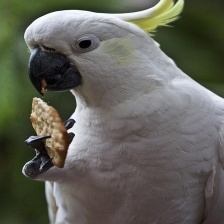
Species: COCKATOO
Scientific name: CACATUIDAE
ImageNet parent category: sulphur-crested_cockatoo